Pier Giacomo Grampa

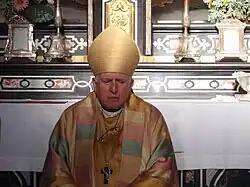
Pier Giacomo Grampa in March 2009.

Pier Giacomo Grampa (born 28 October 1936) is an Italian Roman Catholic bishop.